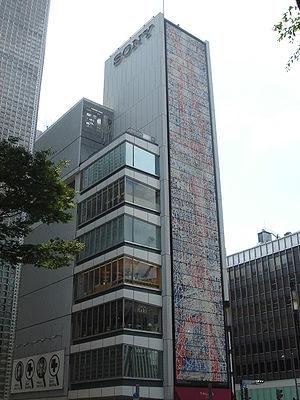
Le Sony Building, conçu par l'architecte japonais Yoshinobu Ashihara inauguré en 1966 dans le quartier Ginza de l'arrondissement de Chūō-ku à Tokyo, se trouve à un emplacement de premier plan sur Harumi-dori, Ginza. Le bâtiment est un exemple d'architecture postmoderne, et l'extérieur est encore en bon état, avec des rénovations majeures ayant été réalisées à l'intérieur. La décoration originale orne toujours la façade.